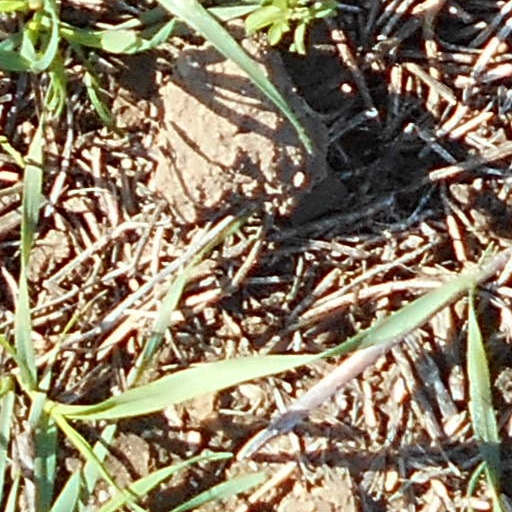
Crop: wheat